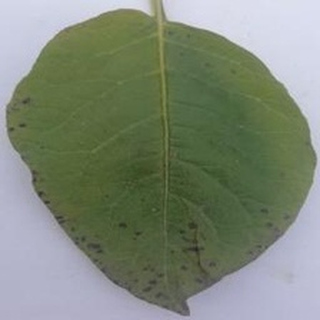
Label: potato_early_blight